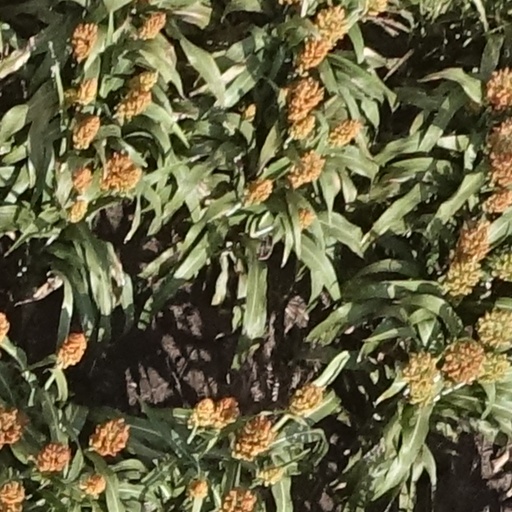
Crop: sorghum